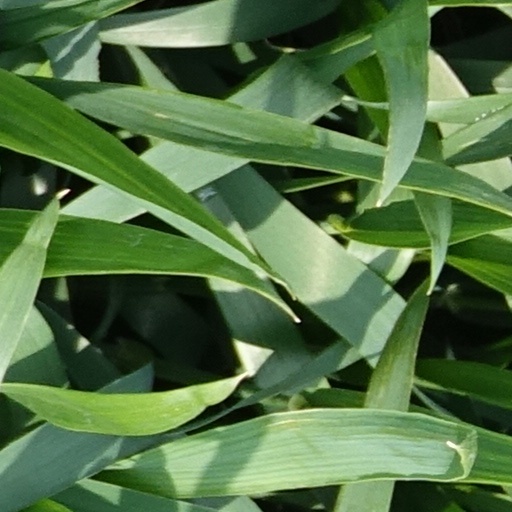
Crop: wheat